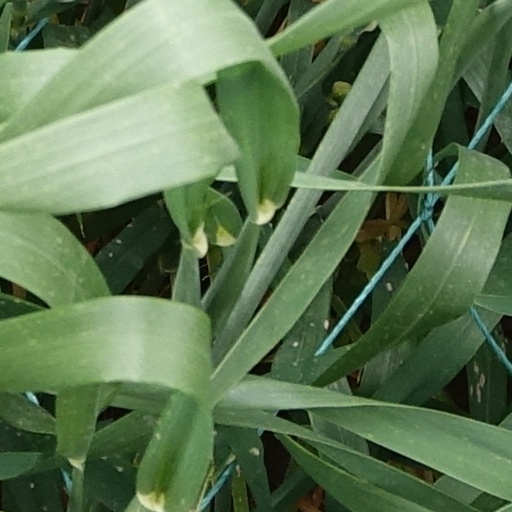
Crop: wheat